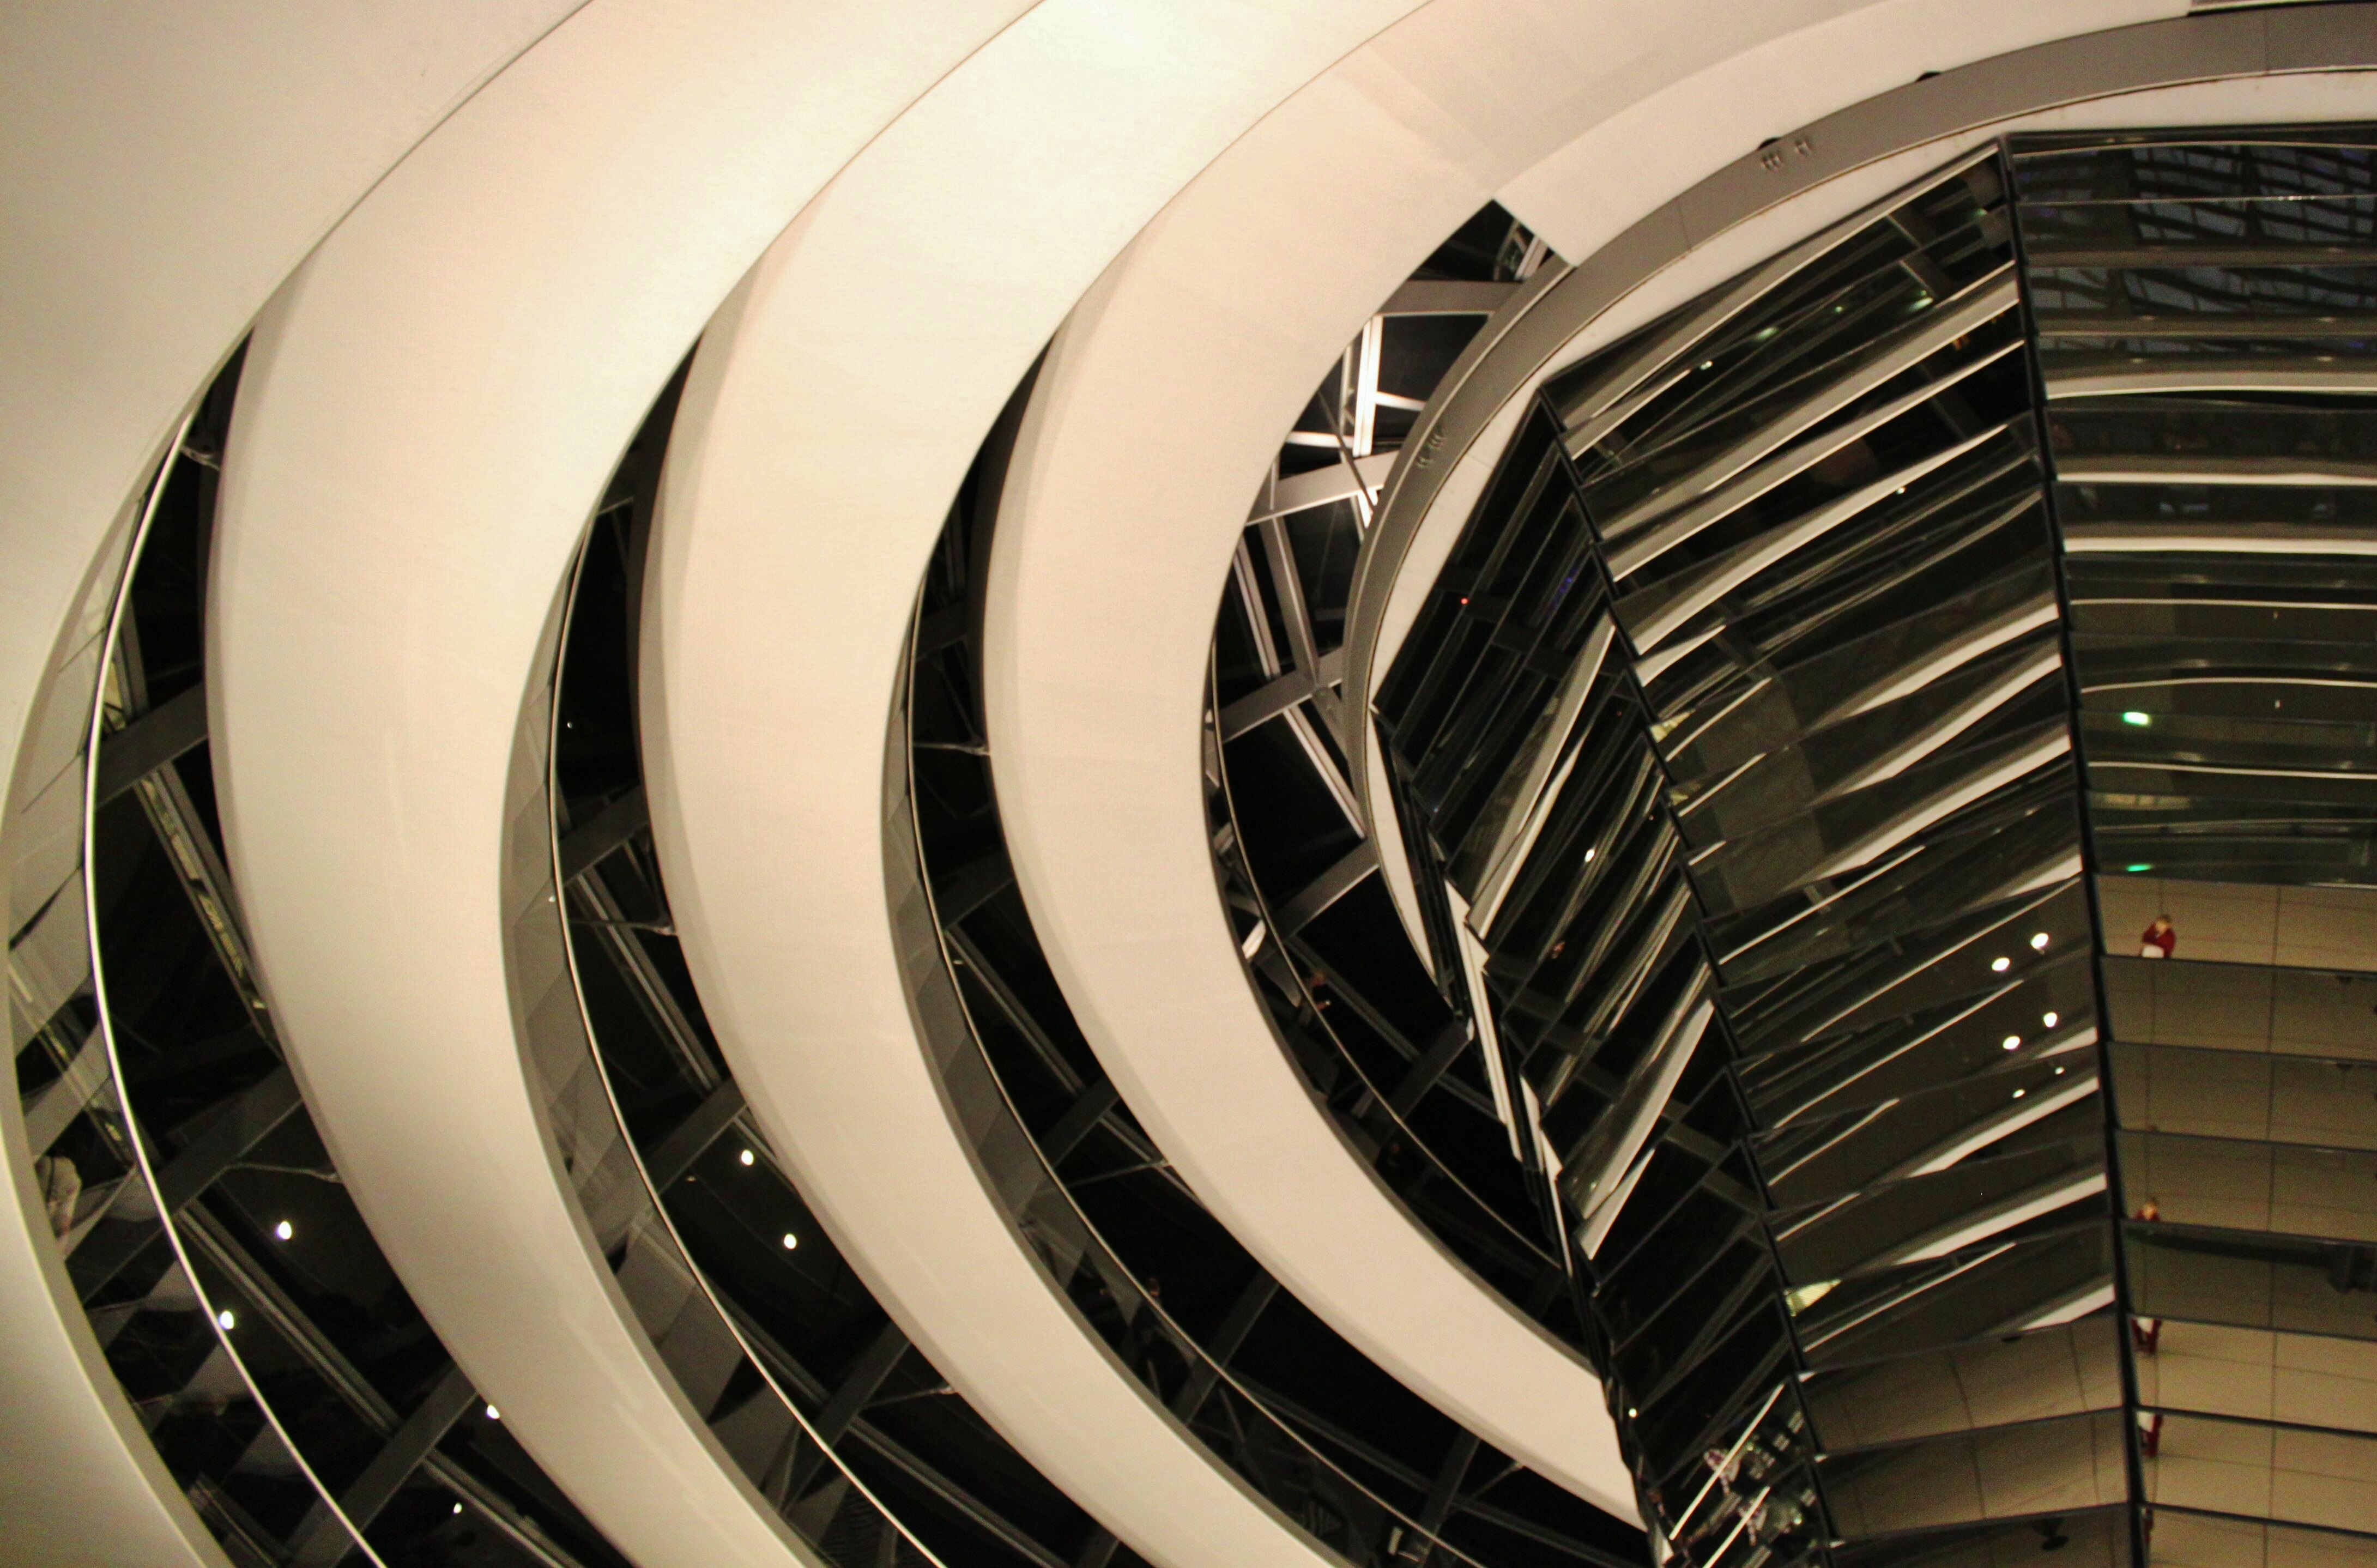
light, architecture, structure, spiral, window, glass, building, ceiling, line, reflection, high, facade, monochrome, lighting, spiral staircase, interior design, capital, lights, design, stairs, symmetry, mirror, lamps, berlin, chamber, government, shape, reichstag, bundestag, glass window, glass dome, daylighting, insight, glass roof, reichstag building, berlin government, germany reflections